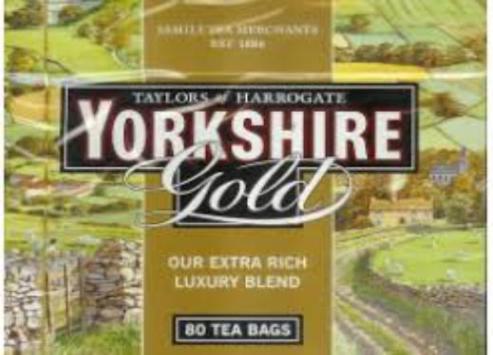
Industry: Food